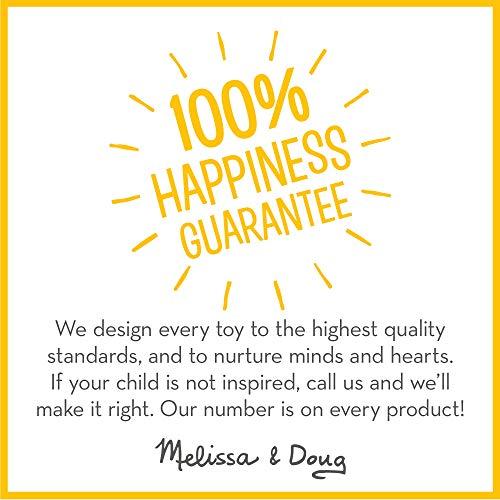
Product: Melissa & Doug Scratch Art Paper Solid Color Assortment With Stylus (12 Sheets, 6 Colors, Great Gift for Girls and Boys - Best for 5, 6, 7, 8, 9 Year Olds and Up)
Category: Toys & Games | Arts & Crafts | Craft Kits
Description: Wooden stylus included.
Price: $6.30
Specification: ProductDimensions:0.2x8.5x11inches|ShippingWeight:4ounces(Viewshippingratesandpolicies)|DomesticShipping:ItemcanbeshippedwithinU.S.|InternationalShipping:ThisitemcanbeshippedtoselectcountriesoutsideoftheU.S.LearnMore|Itemmodelnumber:8003|ASIN:B007S6RE5I